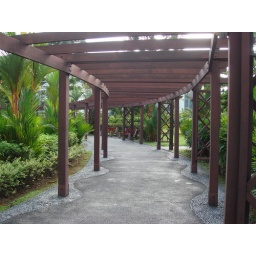
not monkey bars..but just some wooden structure ..used as decor for a path beside the playground